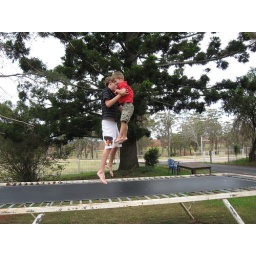
I used to swing on that swing in the hoop pine behind them!